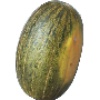
Label: Melon Piel de Sapo 1